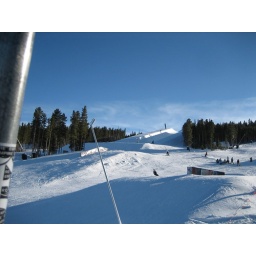
Sunny, busy Saturday with blue sky and highs in the 20s.  Busy, sunny, Saturday with highs in 20s.  Busy, sunny, Saturday with highs in 20s.